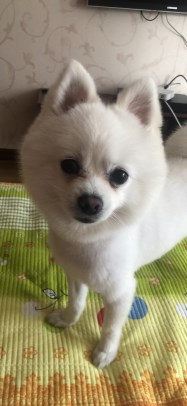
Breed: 1936-n000005-Pomeranian